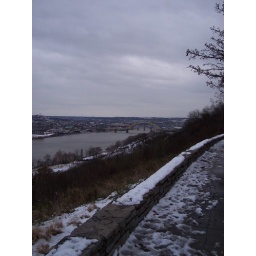
From Eden Park. The yellow bridge is called the Big Mac Bridge around here.